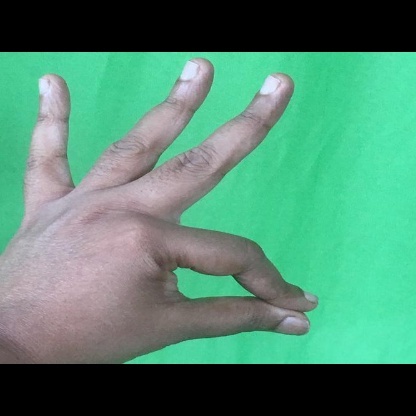
Mudra: Hamsasyam